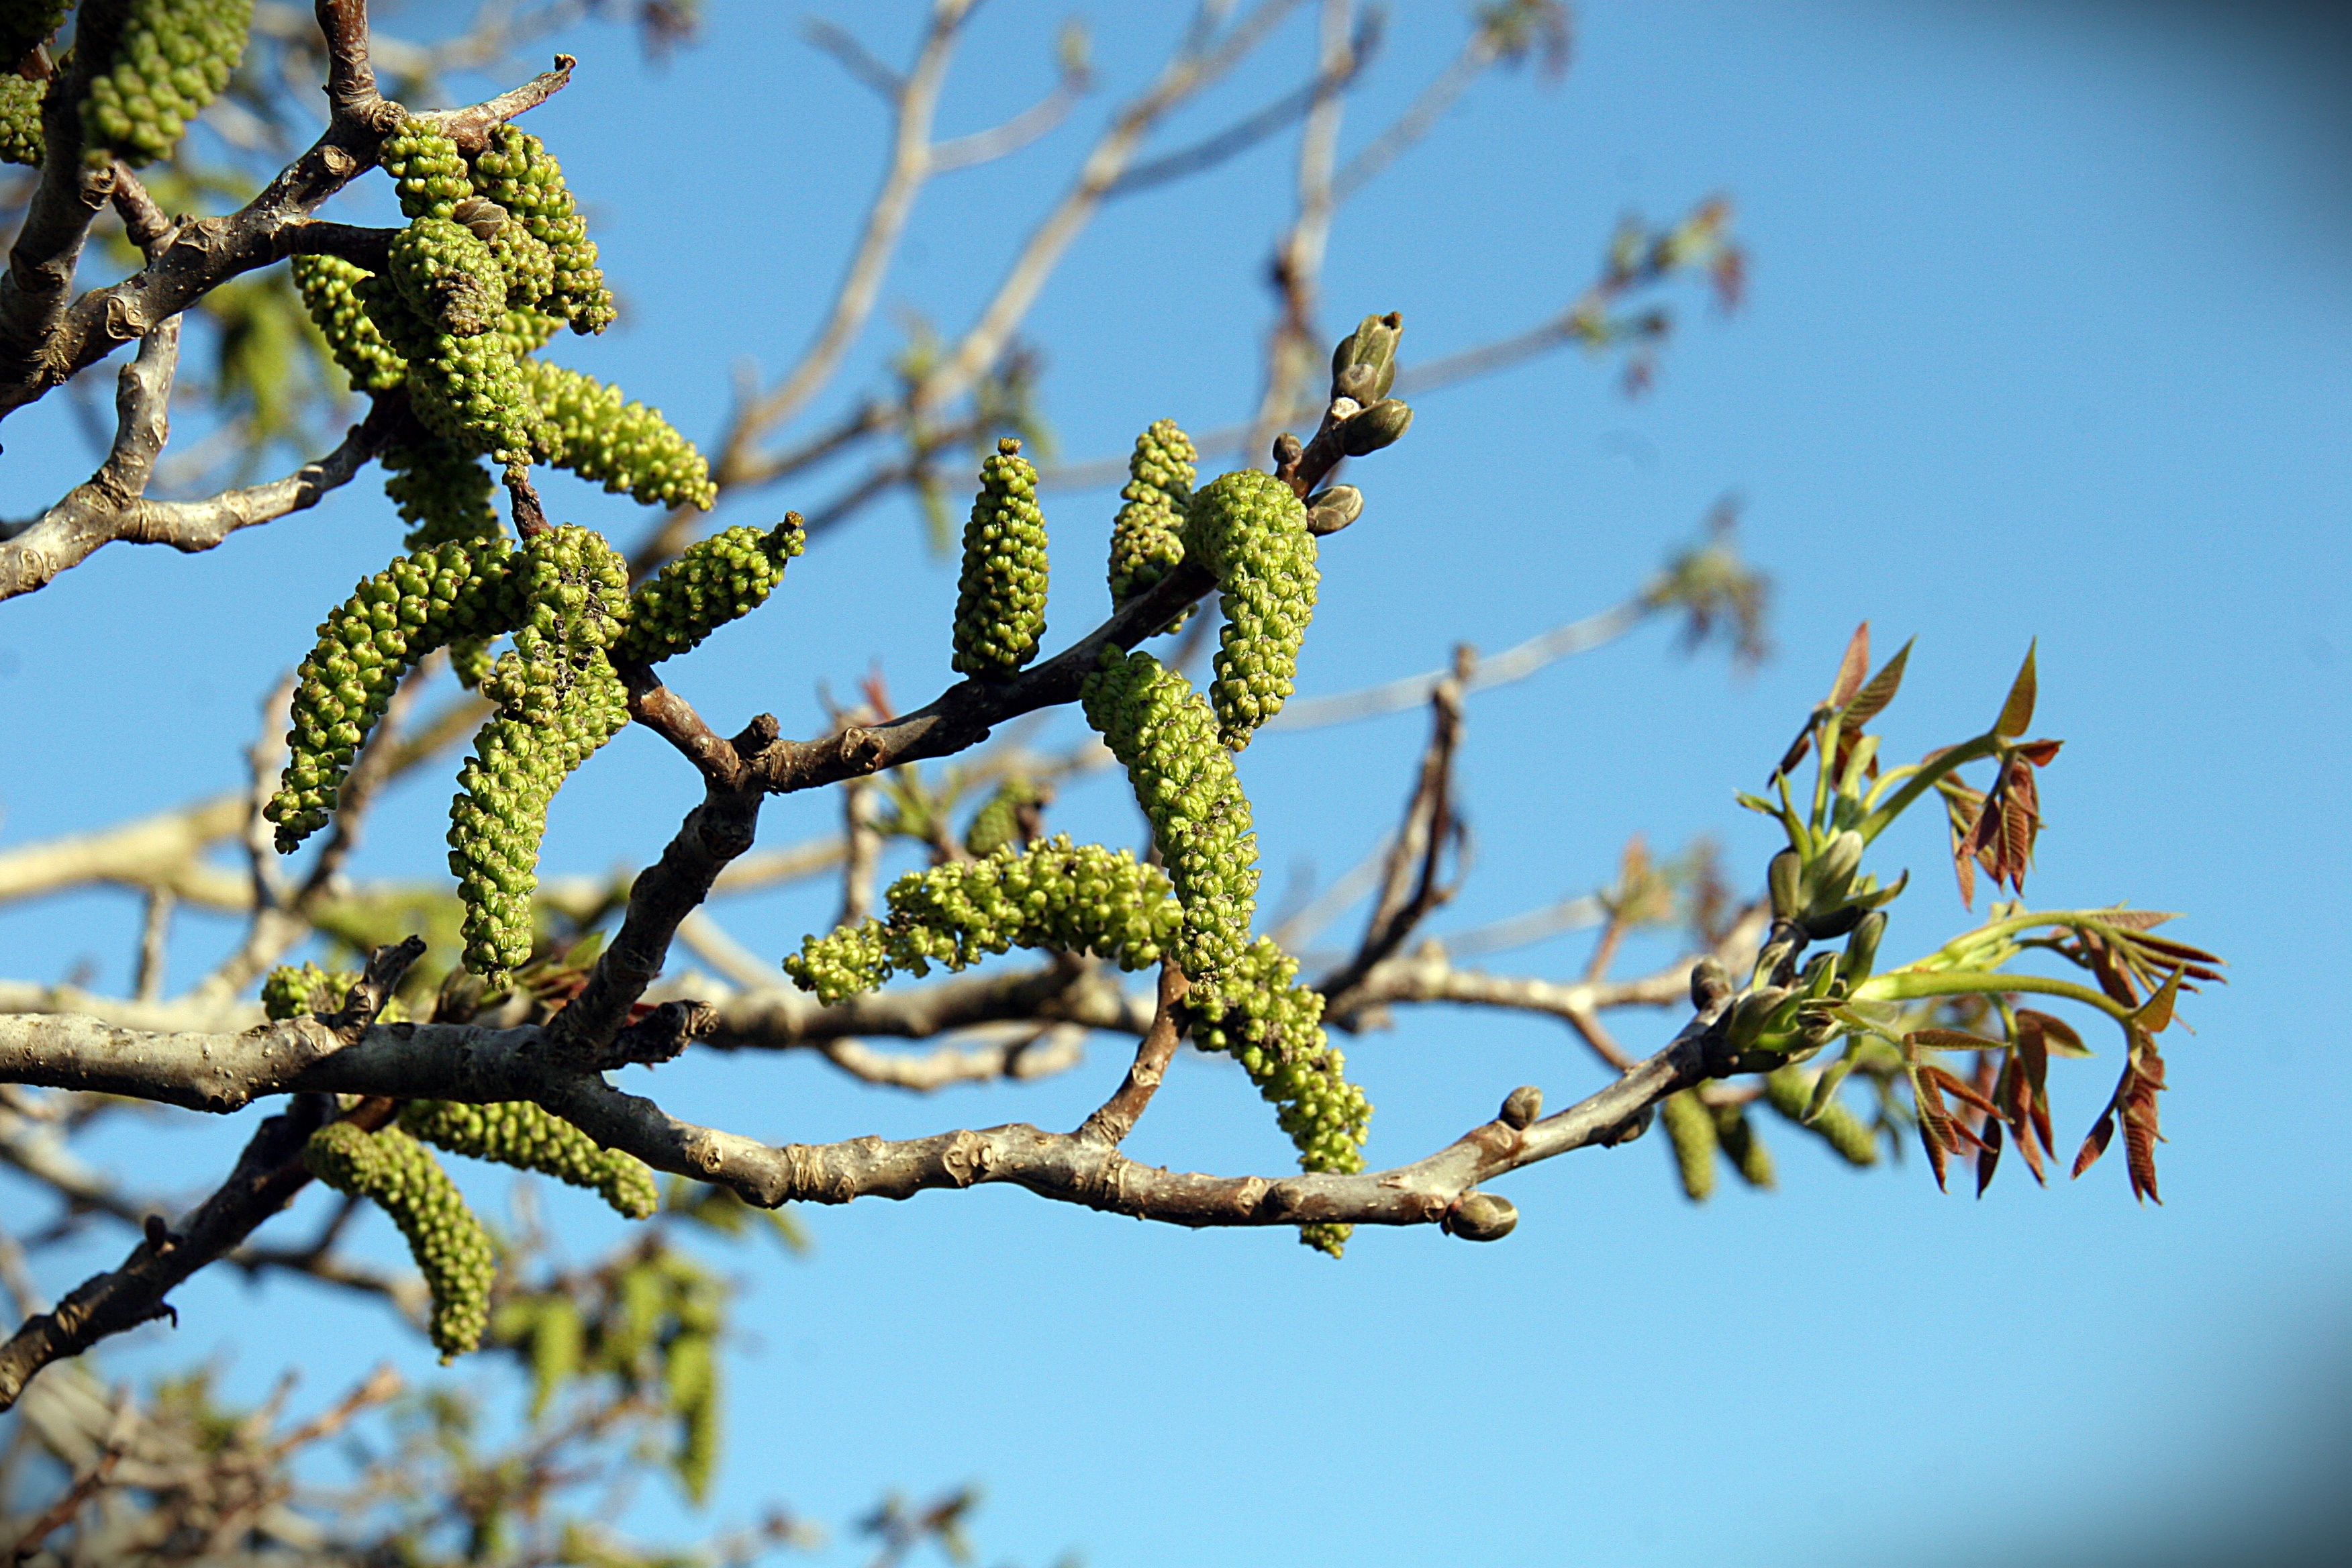
tree, nature, branch, blossom, plant, leaf, flower, spring, green, produce, botany, flora, twig, leaves, shrub, branches, parakeet, flowering, macro photography, flowering plant, woody plant, land plant, thorns spines and prickles